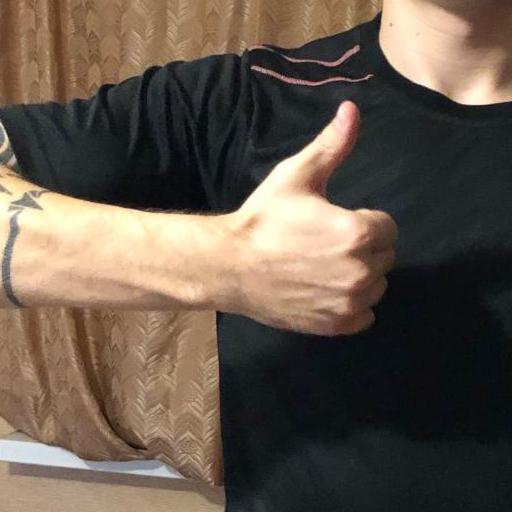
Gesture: like